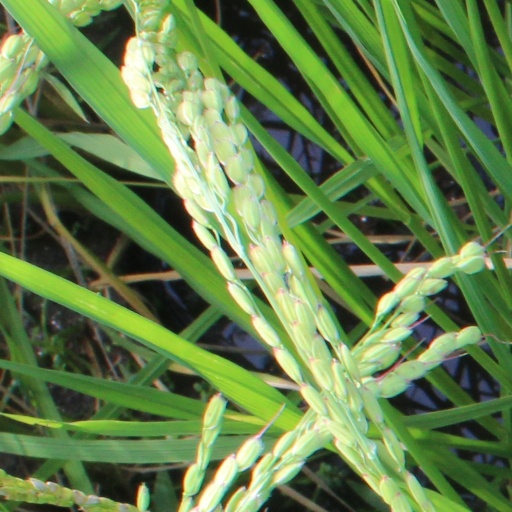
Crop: rice